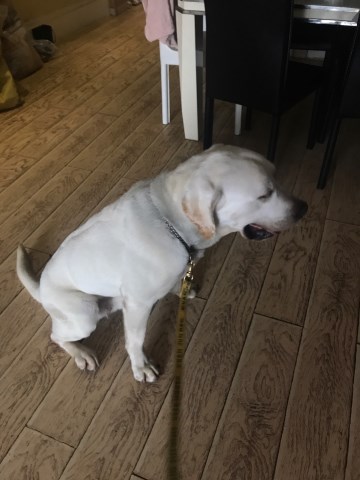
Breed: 3580-n000122-Labrador_retriever